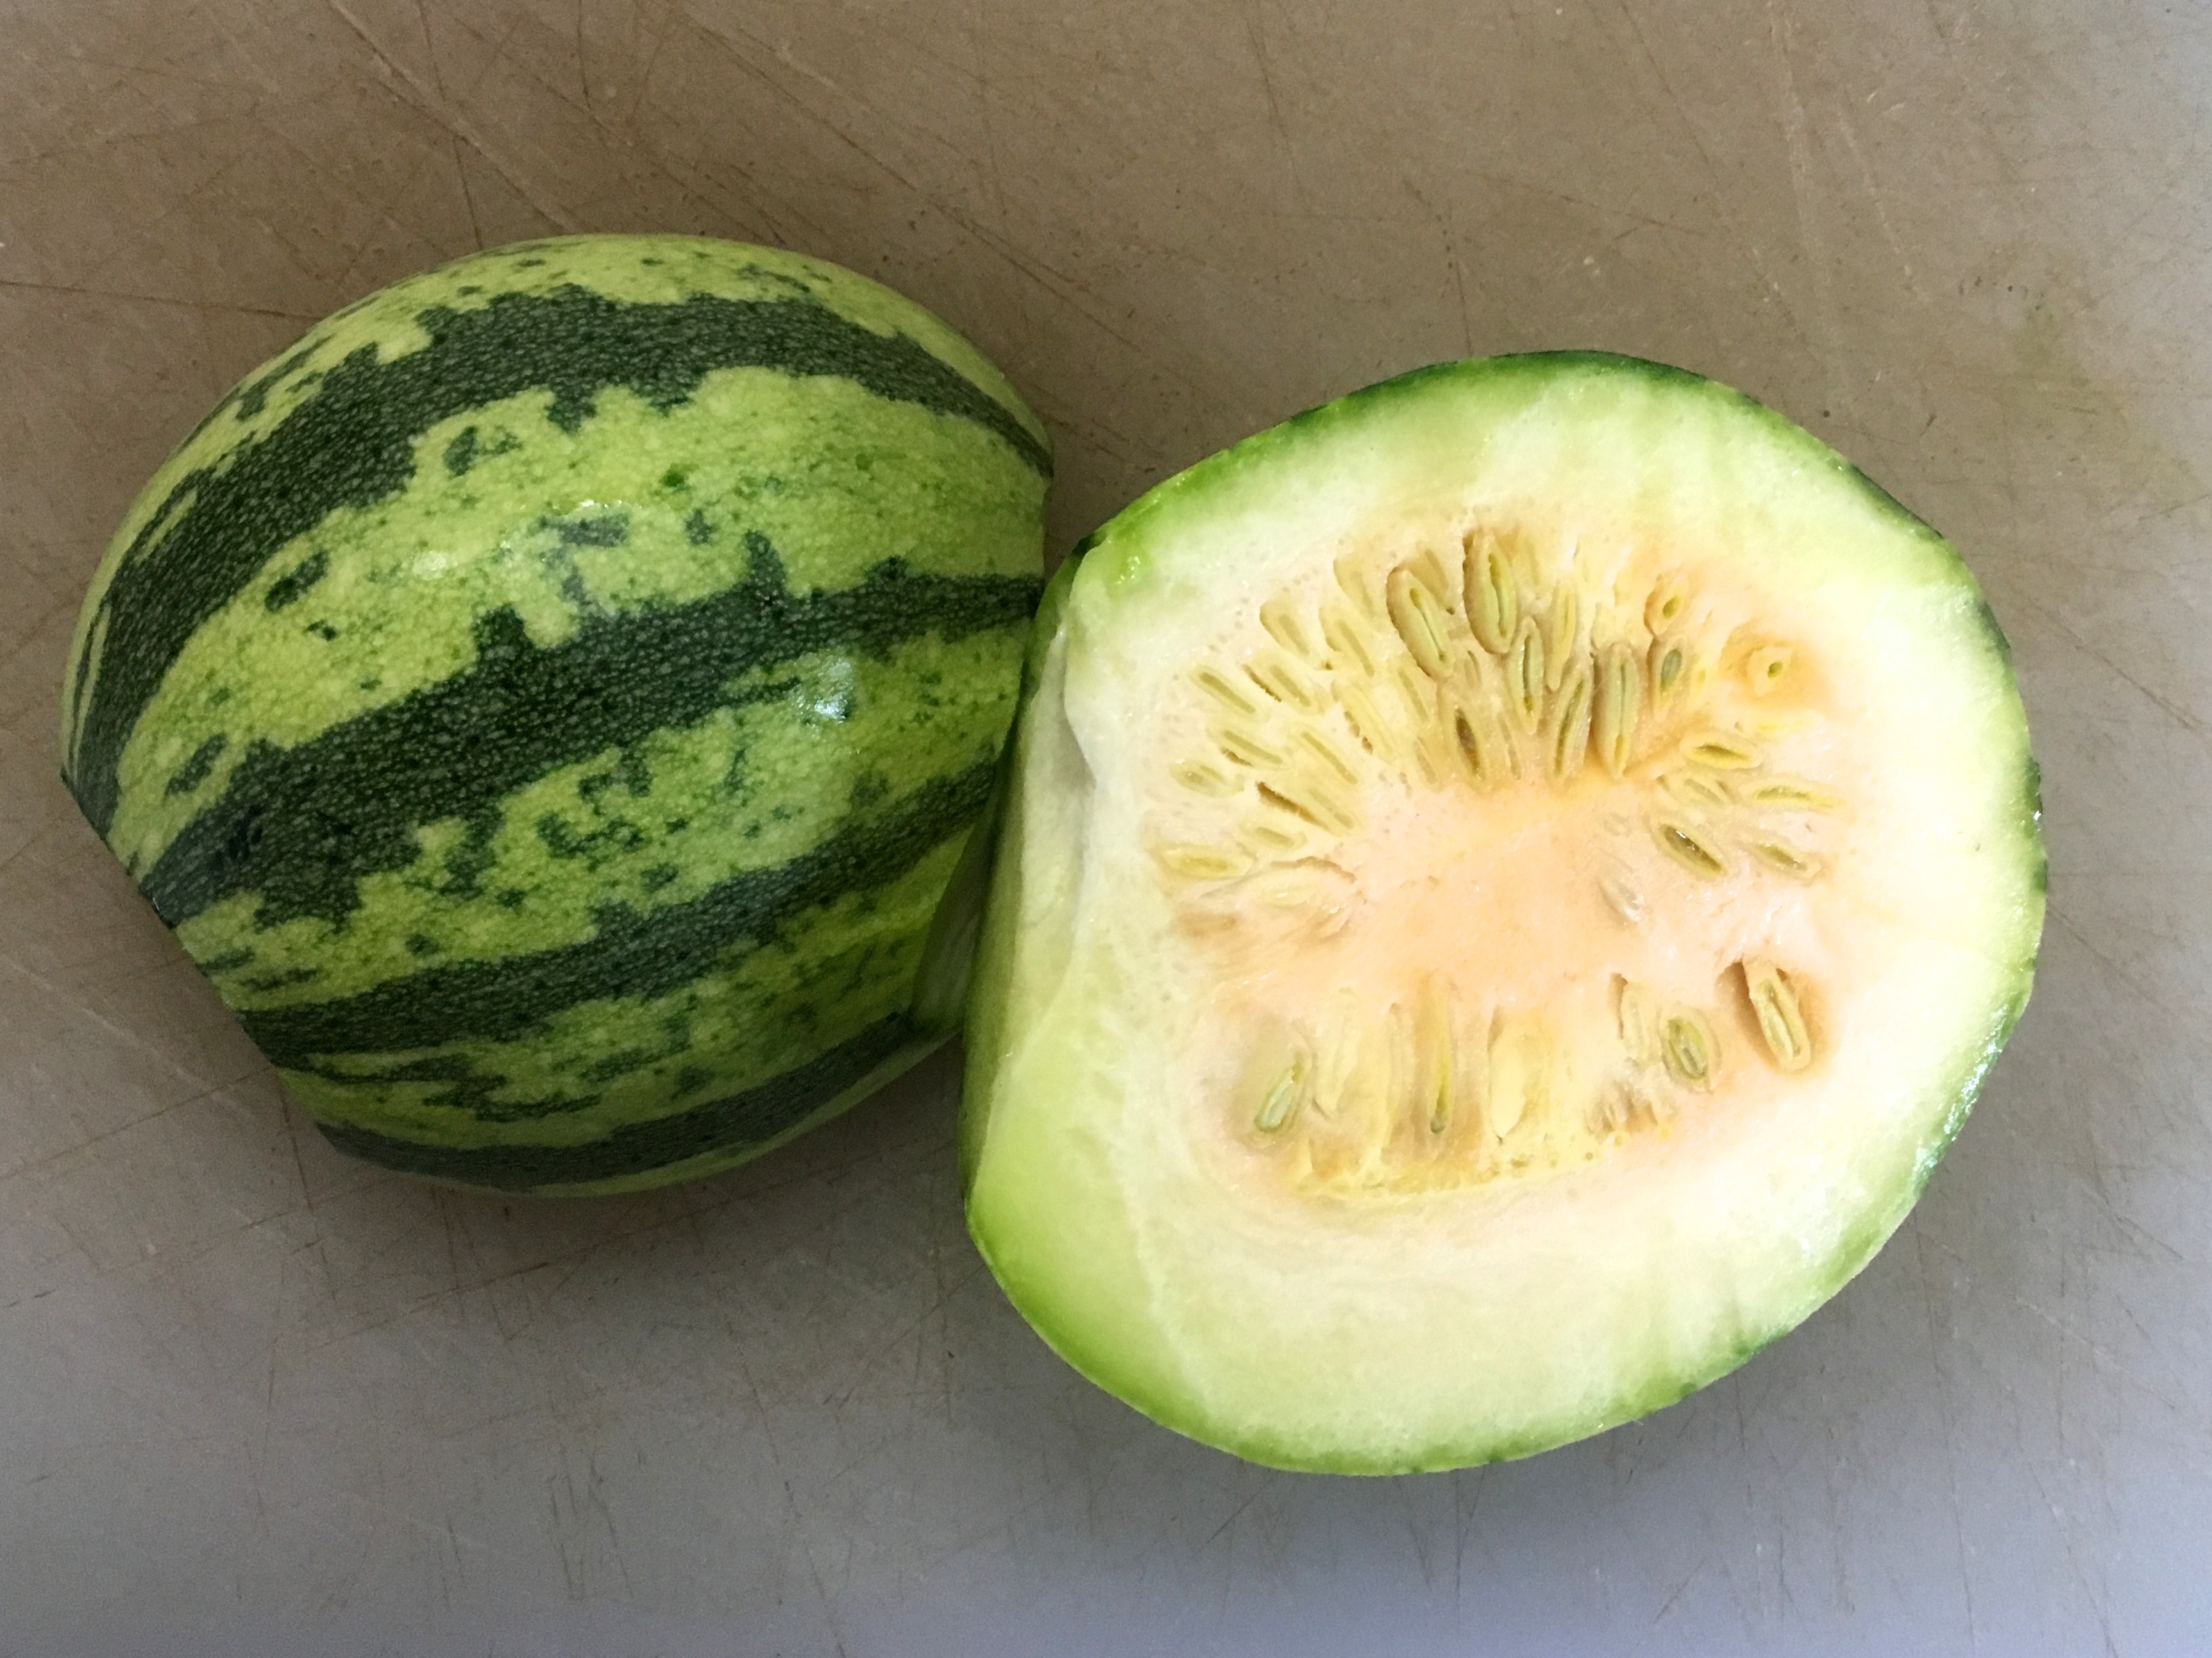
plant, fruit, food, produce, watermelon, gourd, melon, cucurbita, honeydew, flowering plant, muskmelon, winter squash, land plant, cucumber gourd and melon family, galia, figleaf gourd